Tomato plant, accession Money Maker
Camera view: vertical (180 deg); turntable rotation: 180 degrees
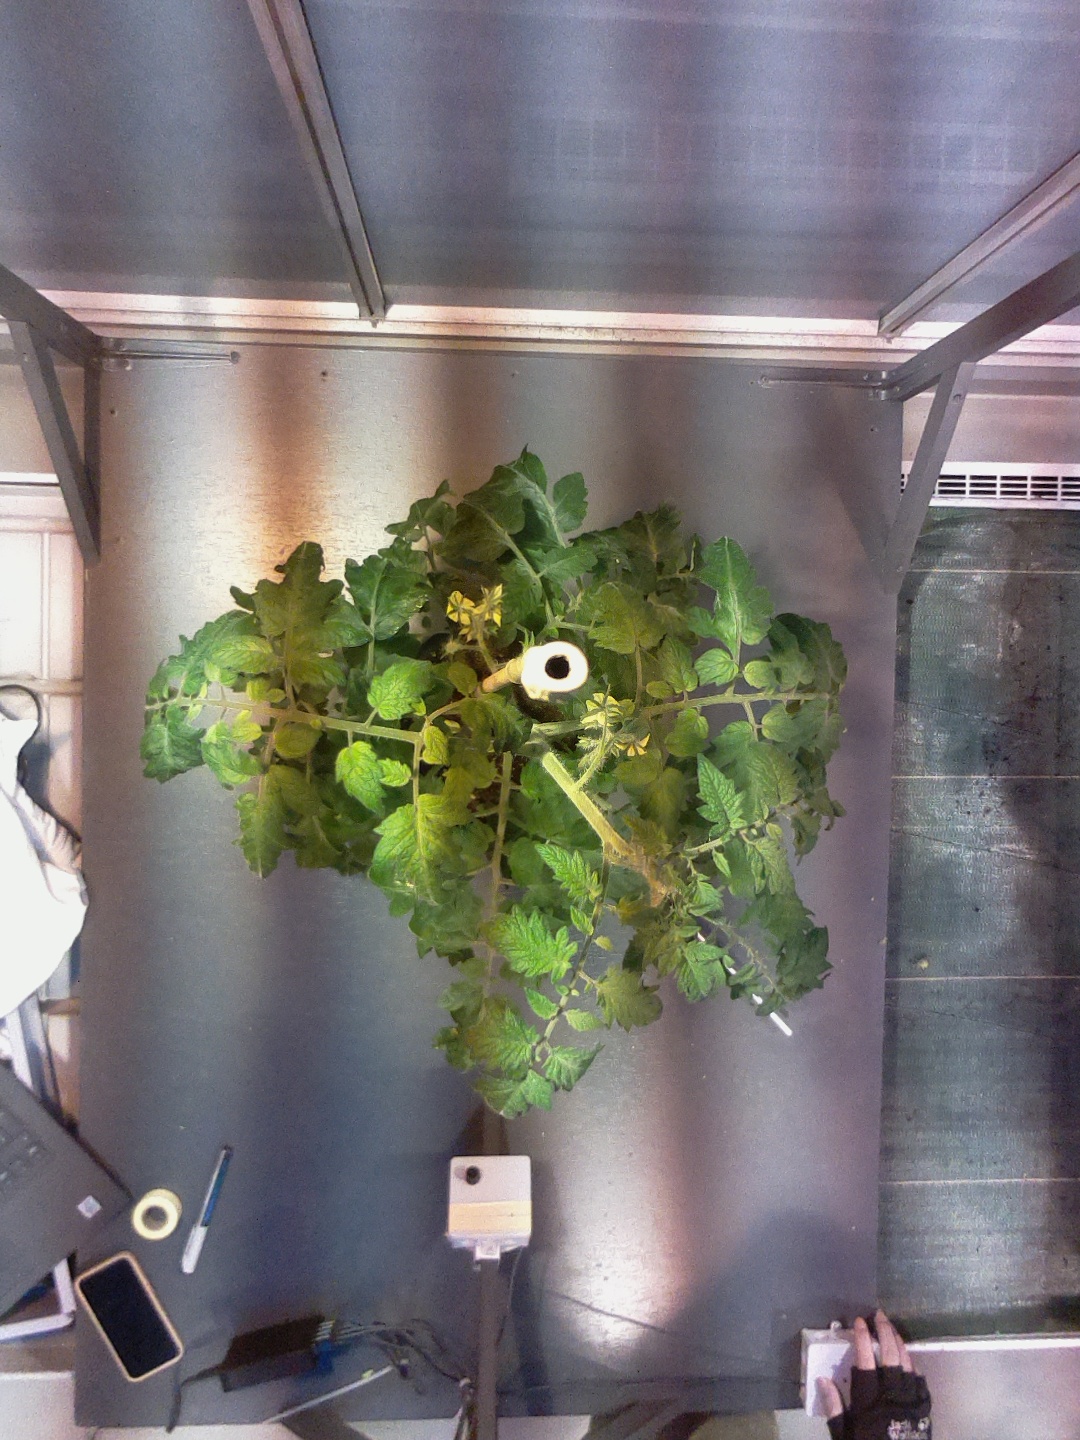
BBCH growth stage 67: Full flowering, 70%-80% of flowers open, more petals falling